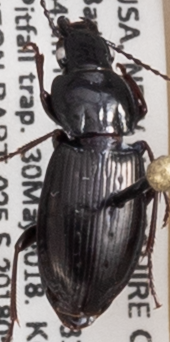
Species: Pterostichus pensylvanicus
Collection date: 2018-05-30
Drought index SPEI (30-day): -1.45
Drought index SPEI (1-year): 0.71
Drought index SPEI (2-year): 0.32